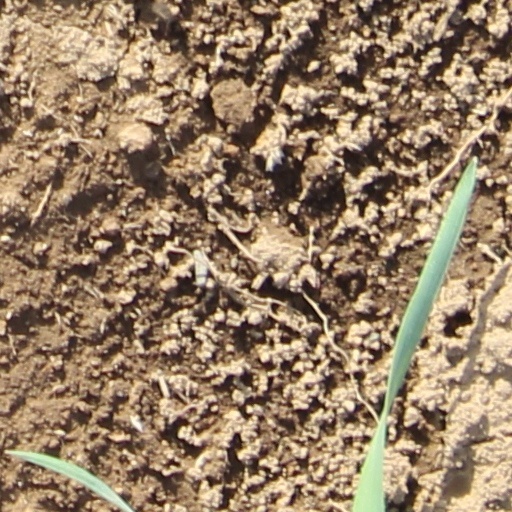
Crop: wheat